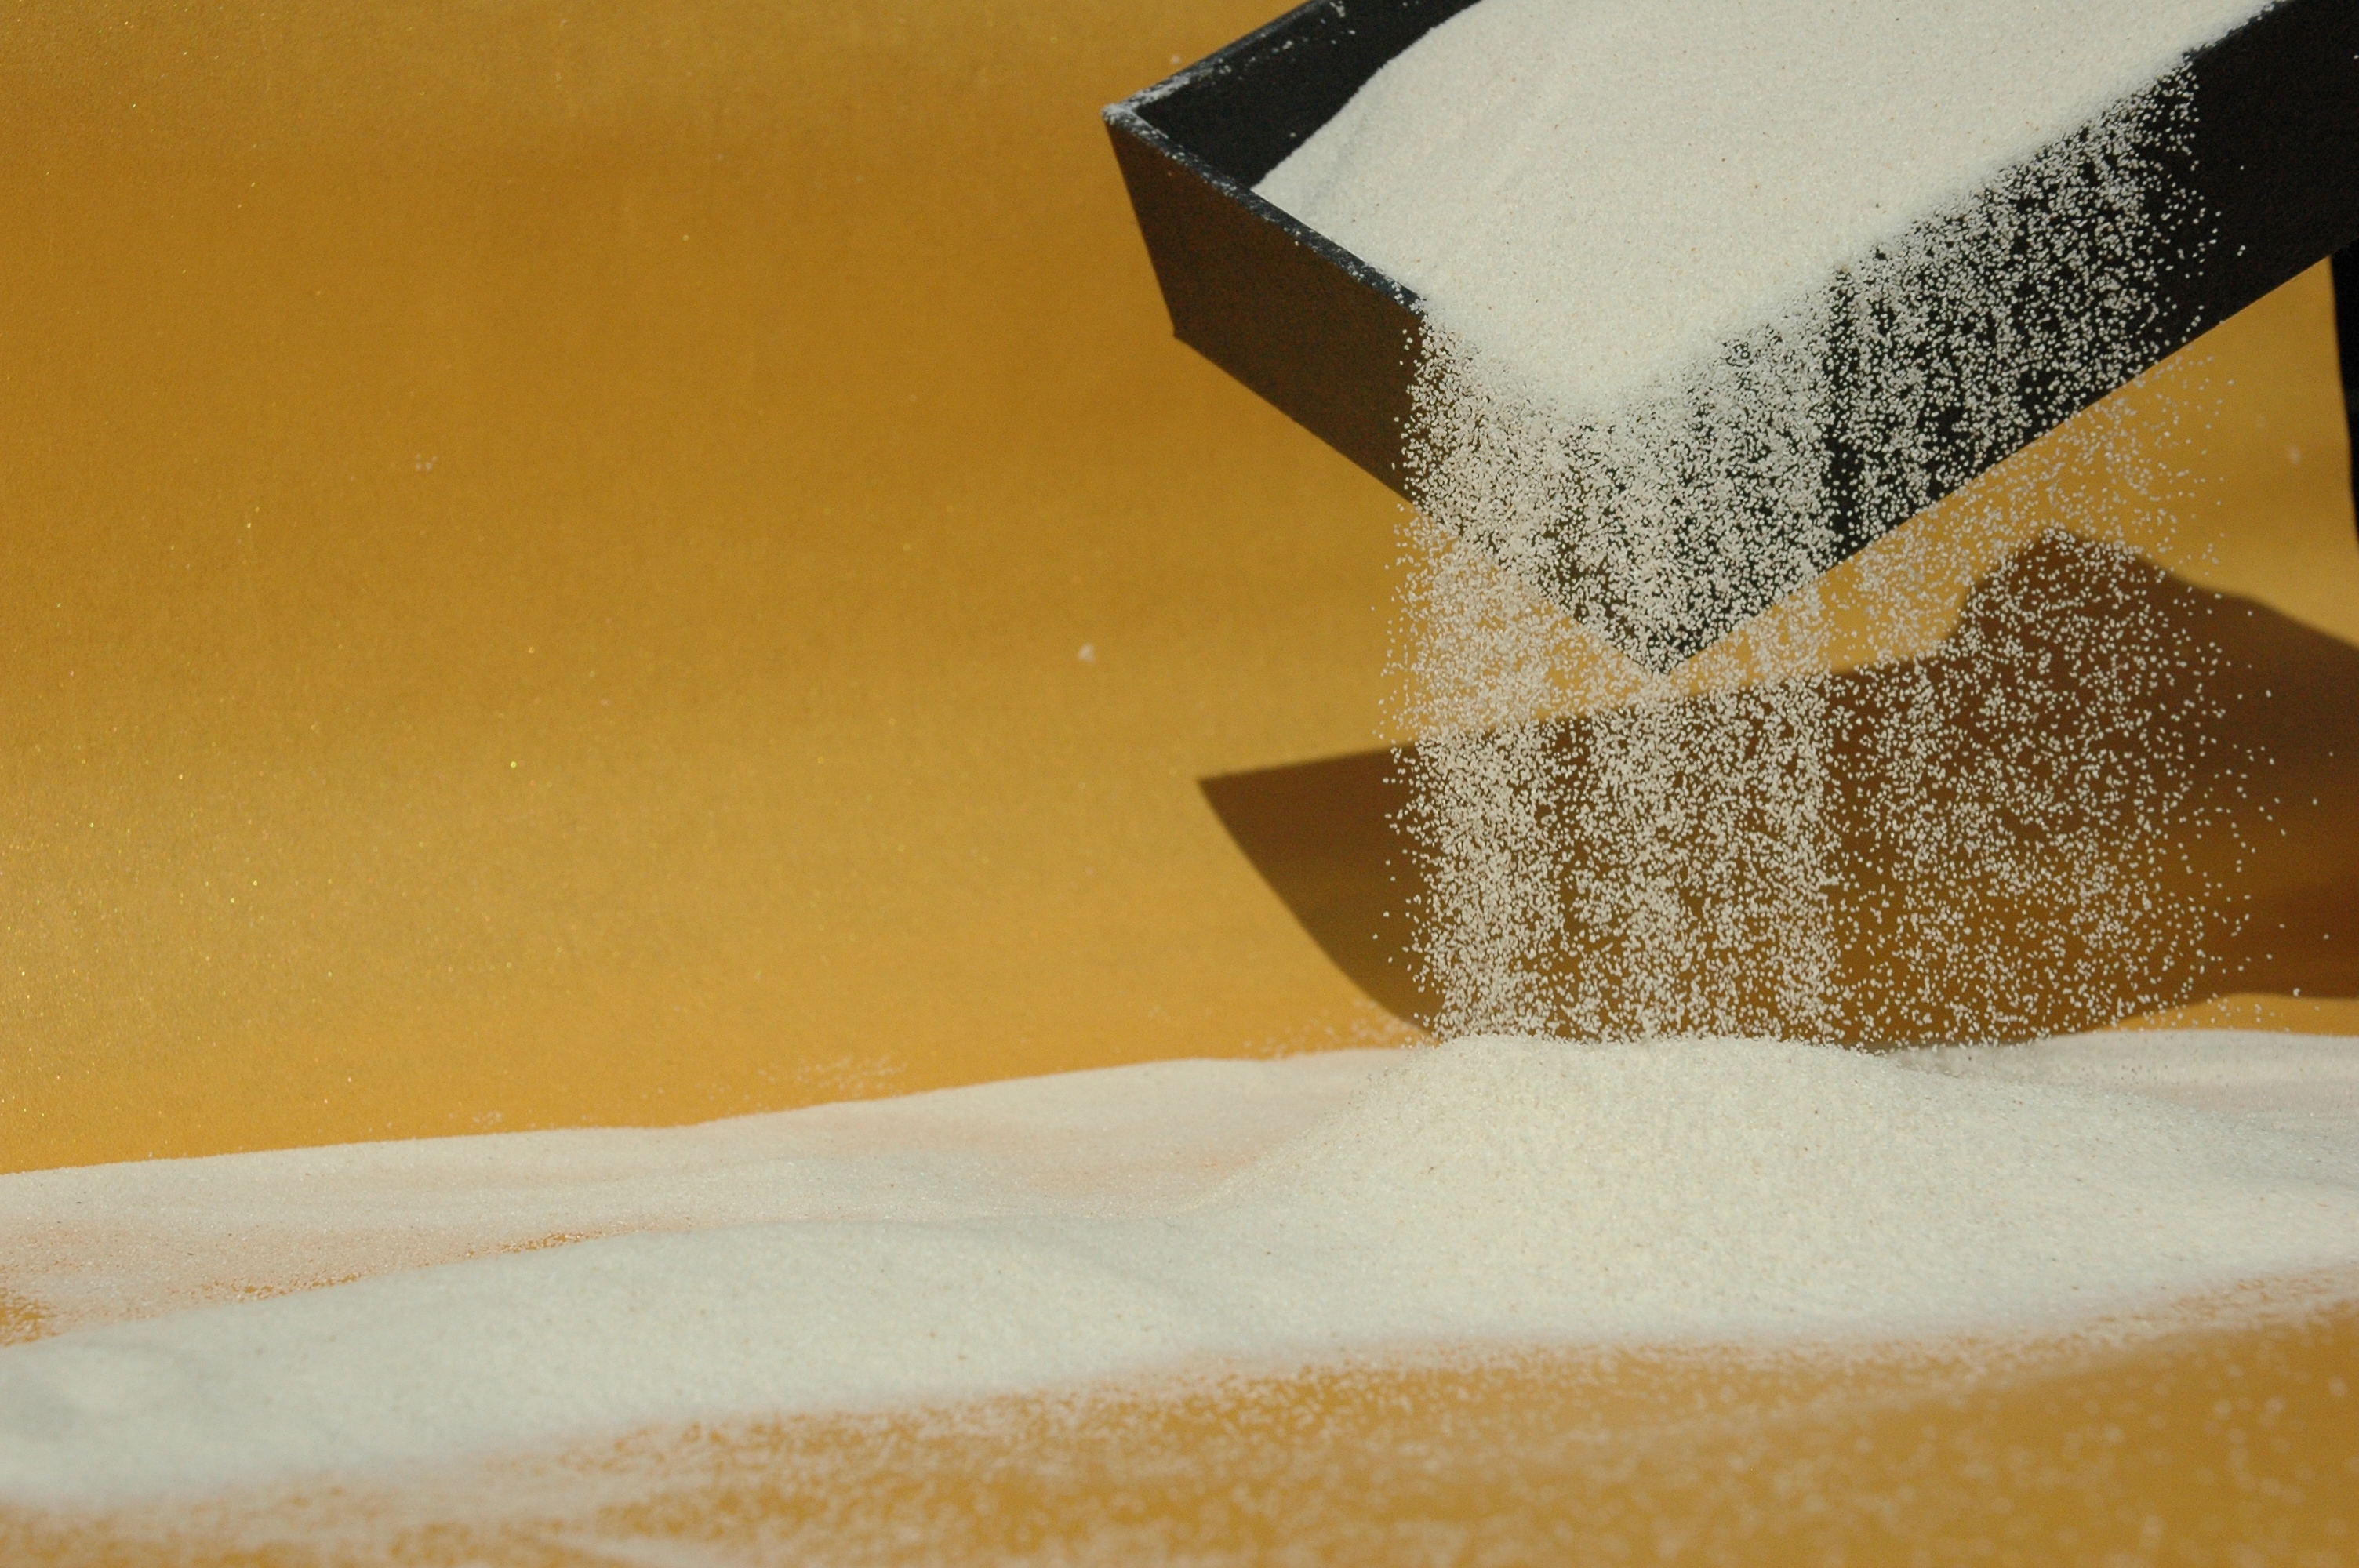
sand, snow, wood, white, grain, floor, wall, color, yellow, paper, material, carving, shape, flour, plaster, macro photography, durum wheat, semolina, granule, wheat bran